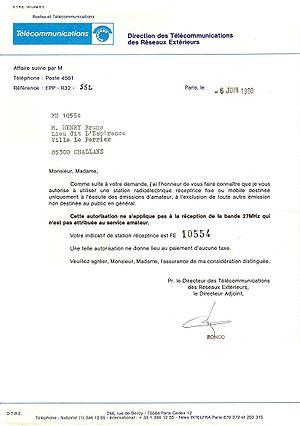
Autorisation pour l'écoute des stations radioamateurs. (SWL) FE10554 radioécouteur en France.
Un radioécouteur désigné aussi par SWL est un passionné qui écoute les transmissions par ondes radioélectriques au moyen d'un Récepteur radio approprié et d'une antenne dédiée aux bandes qu'il désire écouter : l'aviation donc, la radiodiffusion, les radioamateurs, les satellites, les Bandes marines, les astres, les agences de presse, la météorologie, etc.